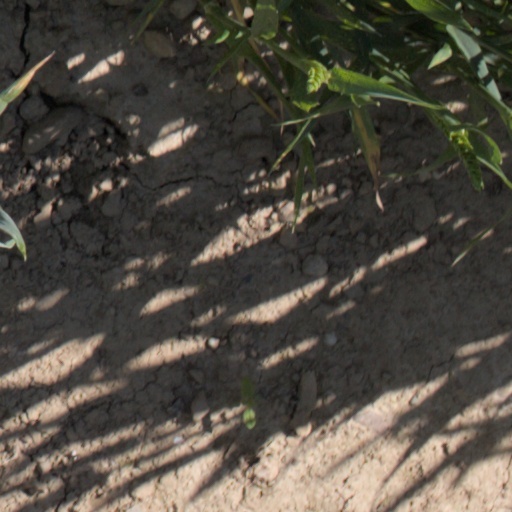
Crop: wheat